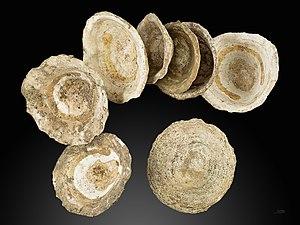
La grotte d’Altamira est une grotte ornée située en Espagne à Santillana del Mar, près de Santander. Elle renferme l'un des ensembles picturaux les plus importants de la Préhistoire. Il date de la fin du Paléolithique supérieur, du Magdalénien. Son style artistique relève de ce que l’on appelle l'art préhistorique franco-cantabrique, caractérisé notamment par le réalisme des représentations et par ses thèmes animaliers.
Édouard Harlé, né le 15 mai 1850 à Toulouse et mort le 28 juillet 1922 à Bordeaux, est un ingénieur et préhistorien français, ingénieur en chef des ponts et chaussées et directeur de la Compagnie du Midi.
La Patelle commune, Patella vulgata Linnaeus, est un mollusque gastéropode prosobranche, connu aussi sous les noms vernaculaires de birinic, bernic, brennig en Bretagne, d'où le français bernique ou bernicle, flie en Normandie occidentale, lampote en Normandie orientale et en Picardie, jambe en Charente-Maritime, alapedo, arapedo en Provence, d'où arapède en français régional et plus familièrement chapeau chinois. Il est très commun sur les rochers de l’estran auxquels il adhère fermement. Son corps est protégé par une coquille approximativement conique.